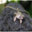
Label: turtle